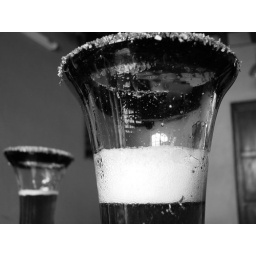
these are more like quarter or half the size you boys are used to back in NZ, the bar is Escaleras